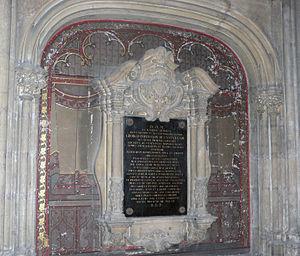
Tombeau de Georges d'Aubusson de La Feuillade (1609-1697), évêque de Metz, dans la cathédrale
Georges d’Aubusson de la Feuillade fut archevêque d'Embrun puis évêque de Metz.